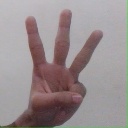
अक्षर: व